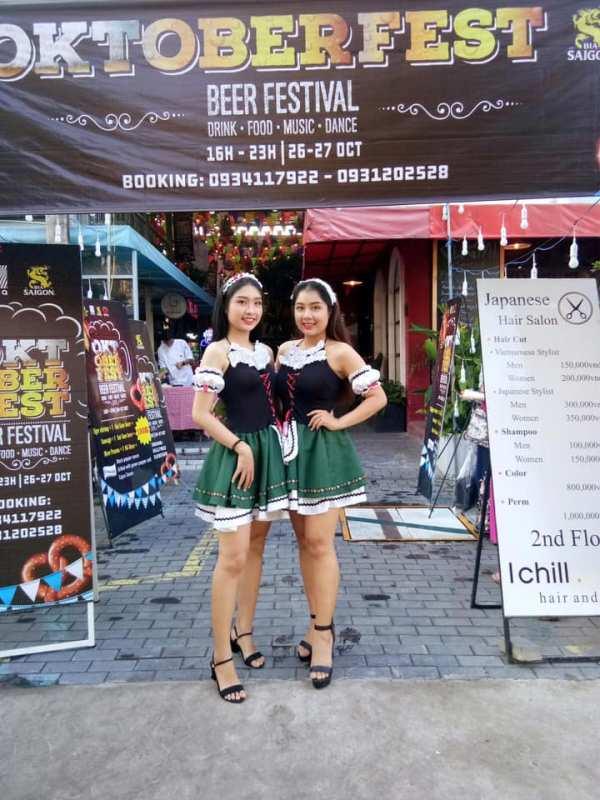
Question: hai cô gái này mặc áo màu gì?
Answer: hai cô gái này mặc áo màu đen